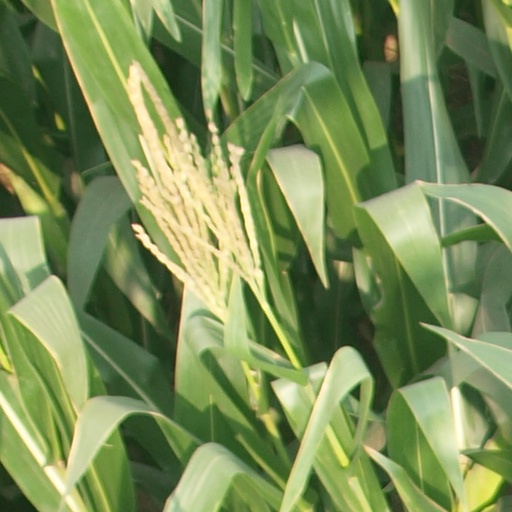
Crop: maize; corn